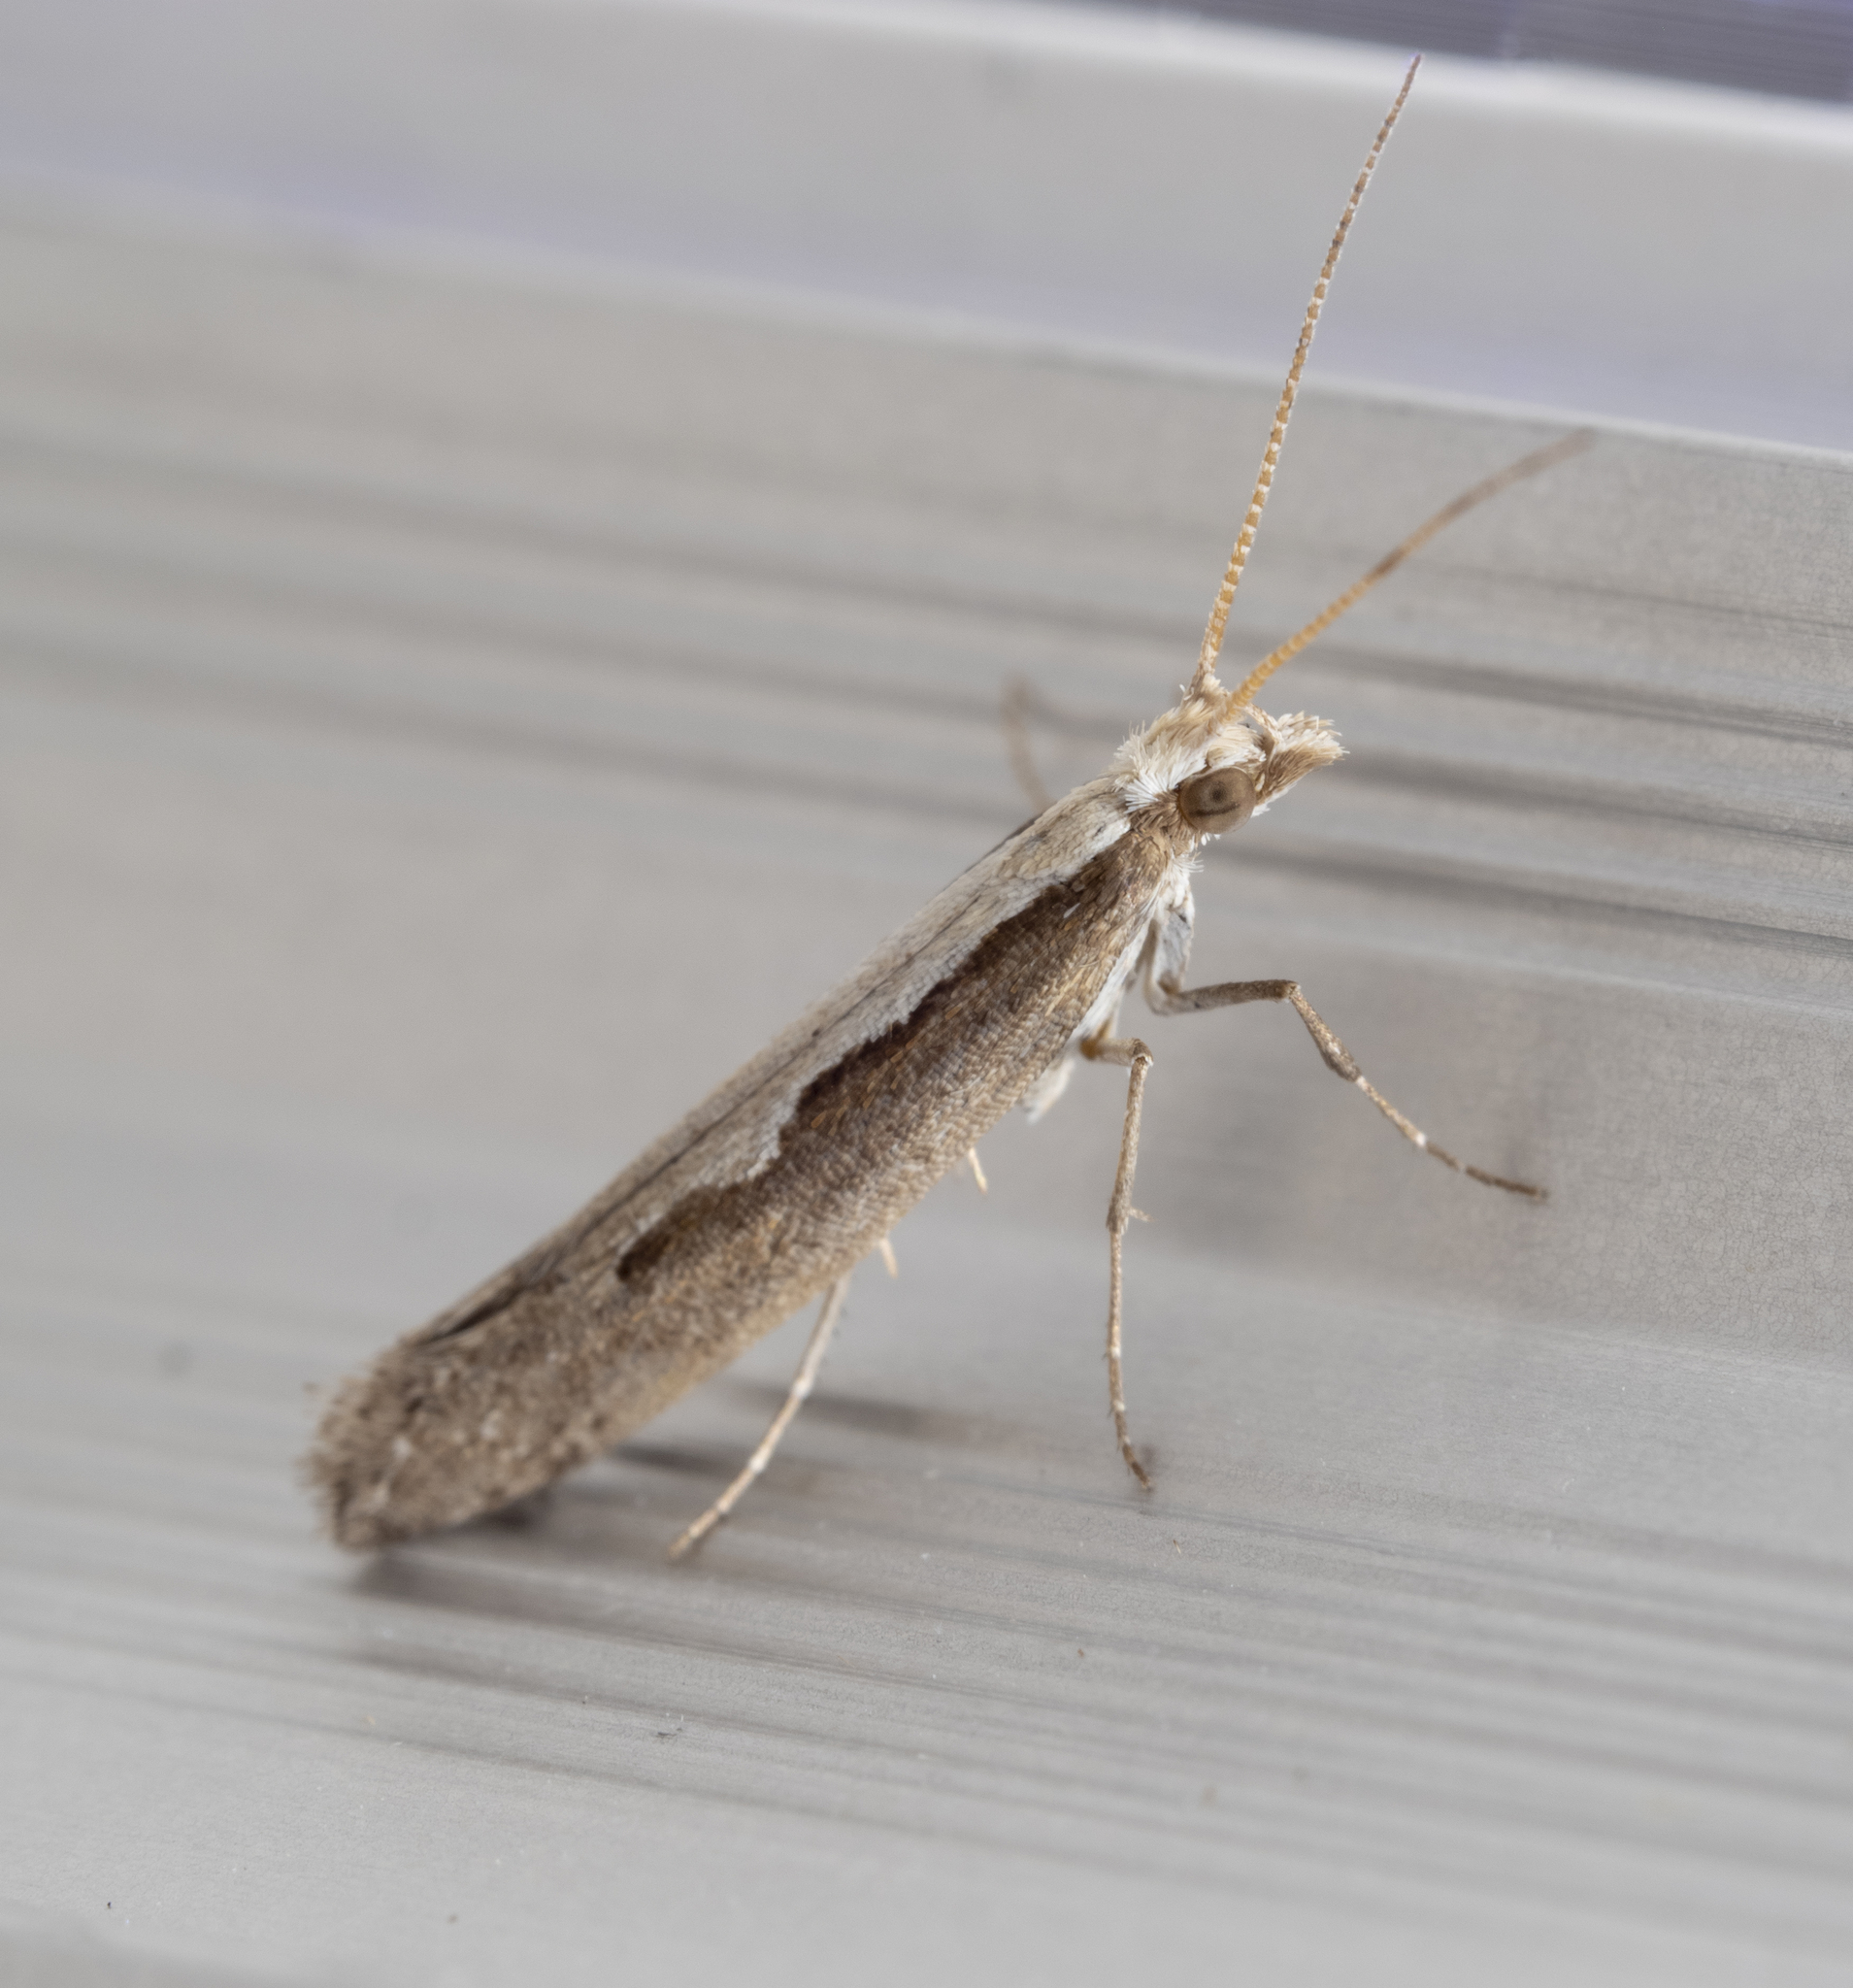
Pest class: diamondback_moth